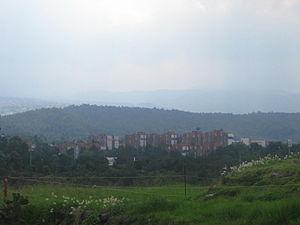
Cuicuilco est un important site archéologique mésoaméricain de la période préclassique moyenne et tardive situé sur la rive sud du lac Texcoco dans la vallée de Mexico au sud de la réserve écologique du Pedregal. Ce fut la première cité à s'installer sur les rives du lac Texcoco et fut aussi, pendant le Iᵉʳ millénaire av. J.-C., la plus importante ville de la vallée de Mexico.